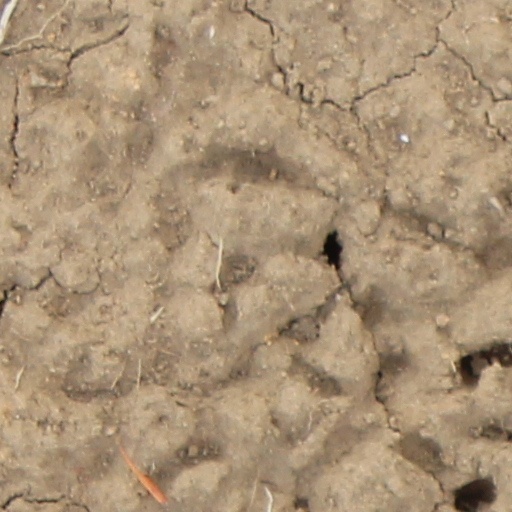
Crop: wheat